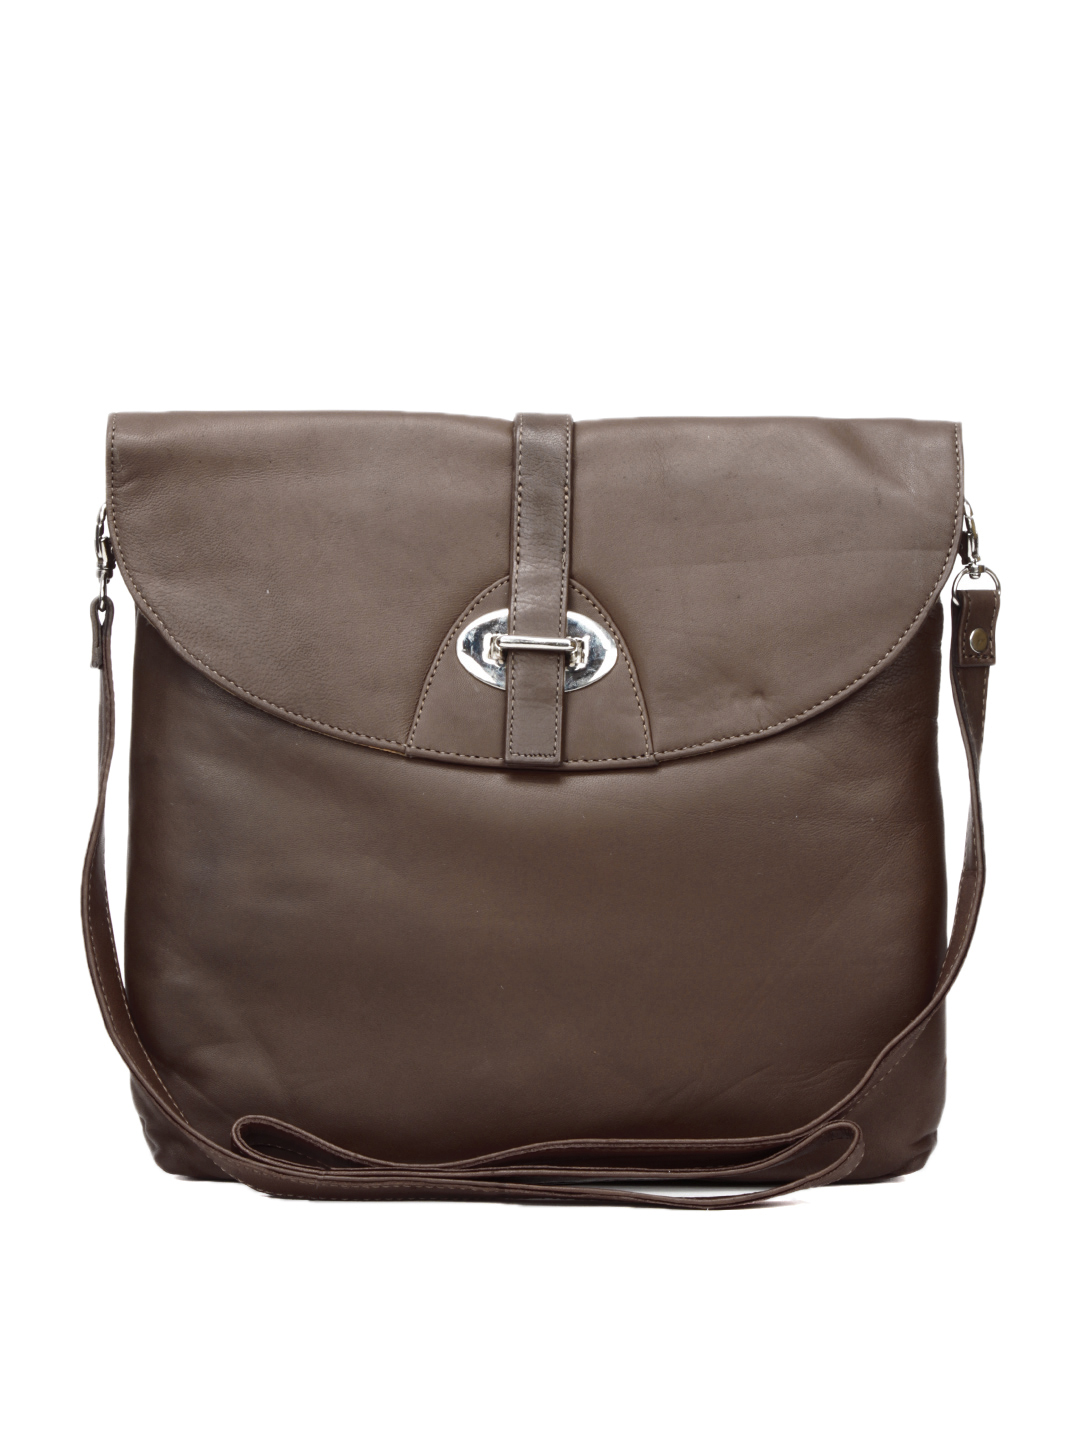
Murcia Women Brown Sling Bag
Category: Accessories / Bags / Handbags
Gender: Women
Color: Brown
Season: Winter 2015
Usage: Casual